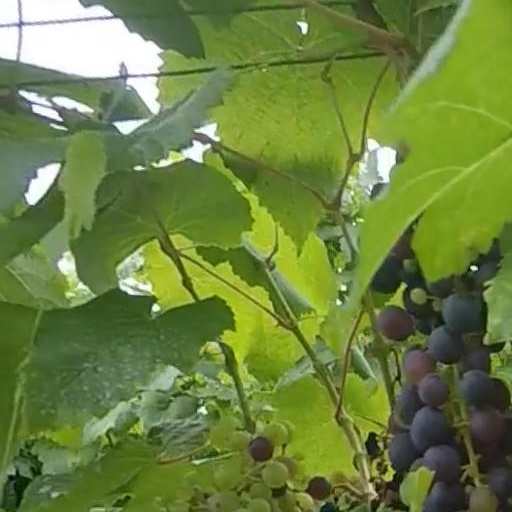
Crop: grape